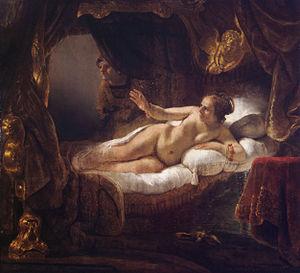
Danaé est une huile sur toile peinte par Jacques Blanchard entre 1631 et 1633 et conservée au musée des Beaux-Arts de Lyon en France. L’œuvre mesure 0,93 mètre de hauteur et 1,30 mètre de largeur. Ce tableau, dans l’objectif de Jacques Blanchard est destiné à un public d’amateur.